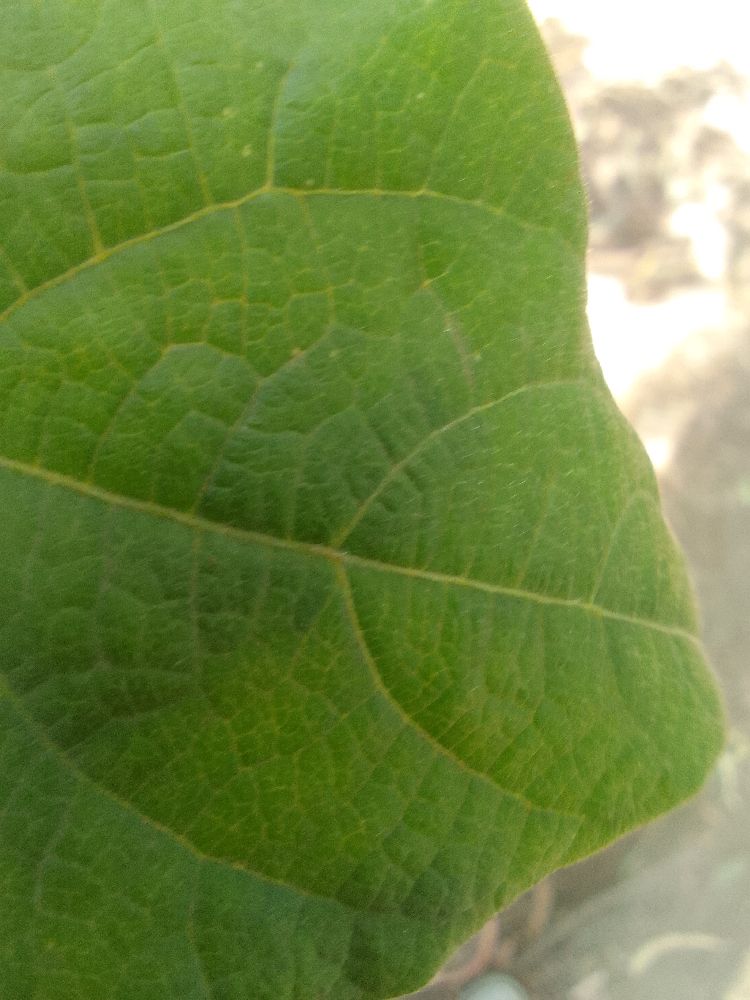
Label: healthy